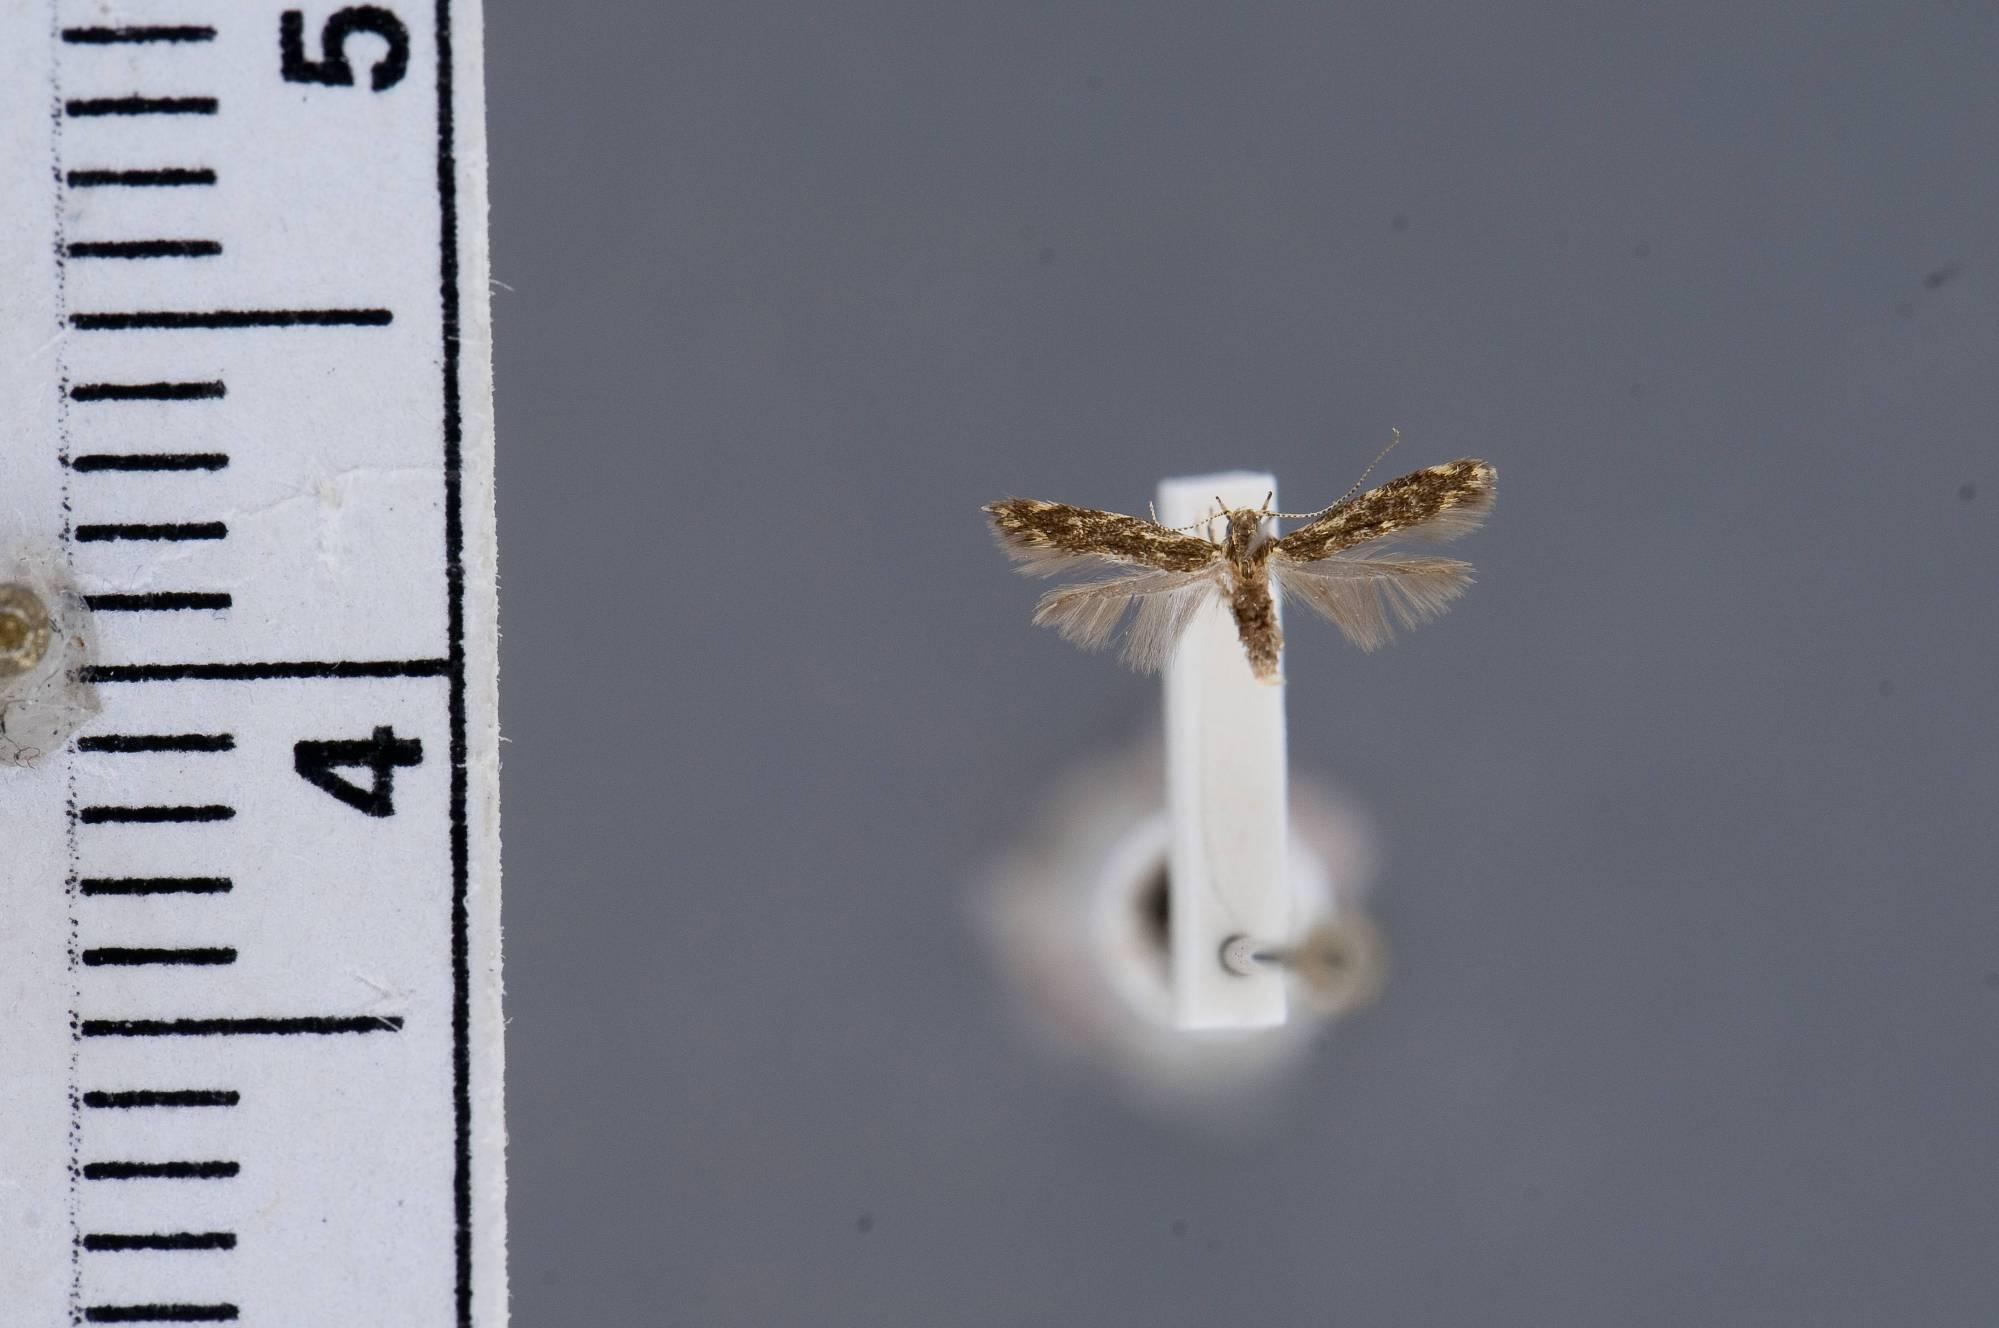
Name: Iressa microsema
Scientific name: Iressa microsema Clarke, 1986
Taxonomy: Animalia, Arthropoda, Insecta, Lepidoptera, Glossata, Cosmopterigidae, Cosmopteriginae
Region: J. F. Clarke
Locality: Fatu Hiva, Omoa, Marquesas Islands, French Polynesia, France
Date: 18 Mar 1968